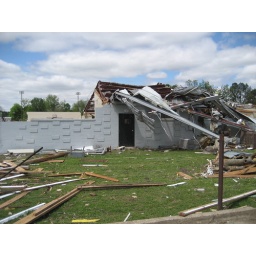
building near school athletic field